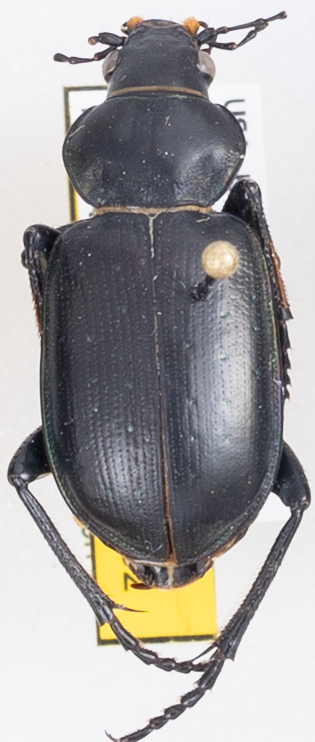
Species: Calosoma affine
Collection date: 2020-09-02
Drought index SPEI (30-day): -0.638
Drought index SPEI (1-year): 0.51
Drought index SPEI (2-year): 1.69